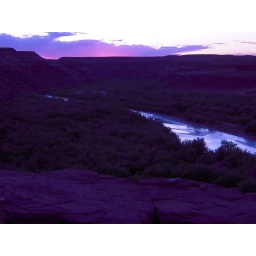
road trip in 2009-cameron trading post-little colorado river